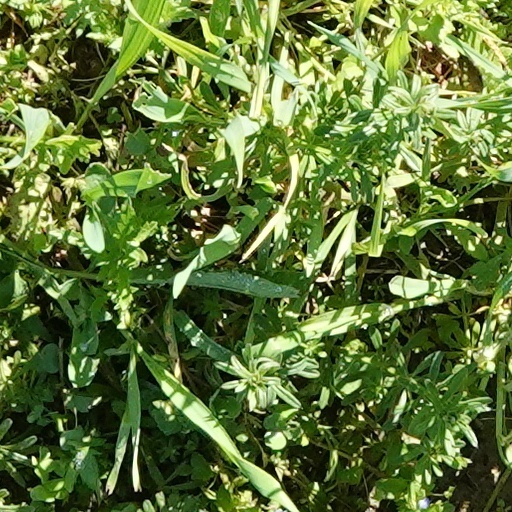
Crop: wheat